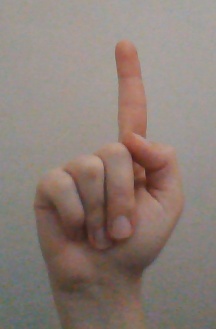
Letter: bb